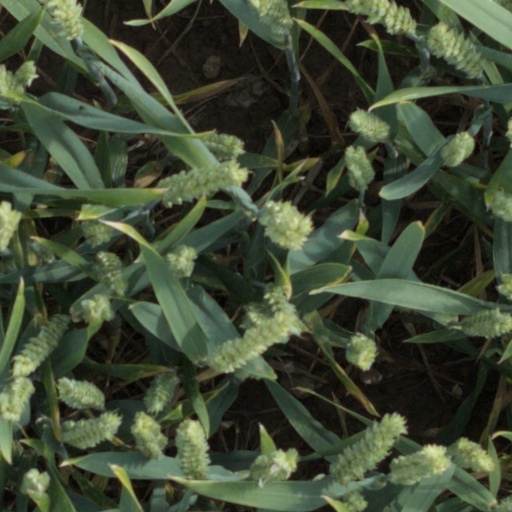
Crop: wheat